Ziegler House (Ketchikan, Alaska)

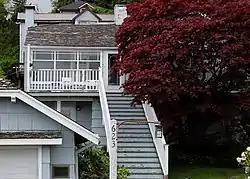

The Ziegler House, also known as the Ziegler/Pitcher House, is a historic house at 623 Grant Street in Ketchikan, Alaska. It is a two-story wood frame residence, set on a hillside. It is roughly rectangular in shape, with a hip roof with clipped-gable ends. The house was built as a relatively small structure in 1911, and underwent a significant expansion in 1922 to achieve its present appearance. The house has been the longtime home of members of the locally prominent Ziegler family, and was built by Adolph Holton Ziegler (1889-1970) who served as mayor of Ketchikan and in the territorial legislature. His son, Robert Holton Ziegler, became a prominent local lawyer, serving in the territorial and then state legislatures.